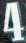
Number: 4